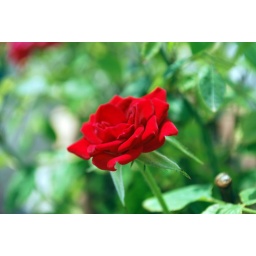
A red rose in the Lloren's garden